Serviettenknödel

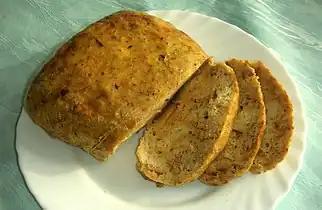
"Serviettenknödel" the Thuringian way

The doughs used for "Serviettenknödel" are bread dumpling doughs, but also doughs made with flour with yeast as a leavening agent. Sometimes, they are filled by rolling out the dough and forming the dumplings into horn-shaped triangles.